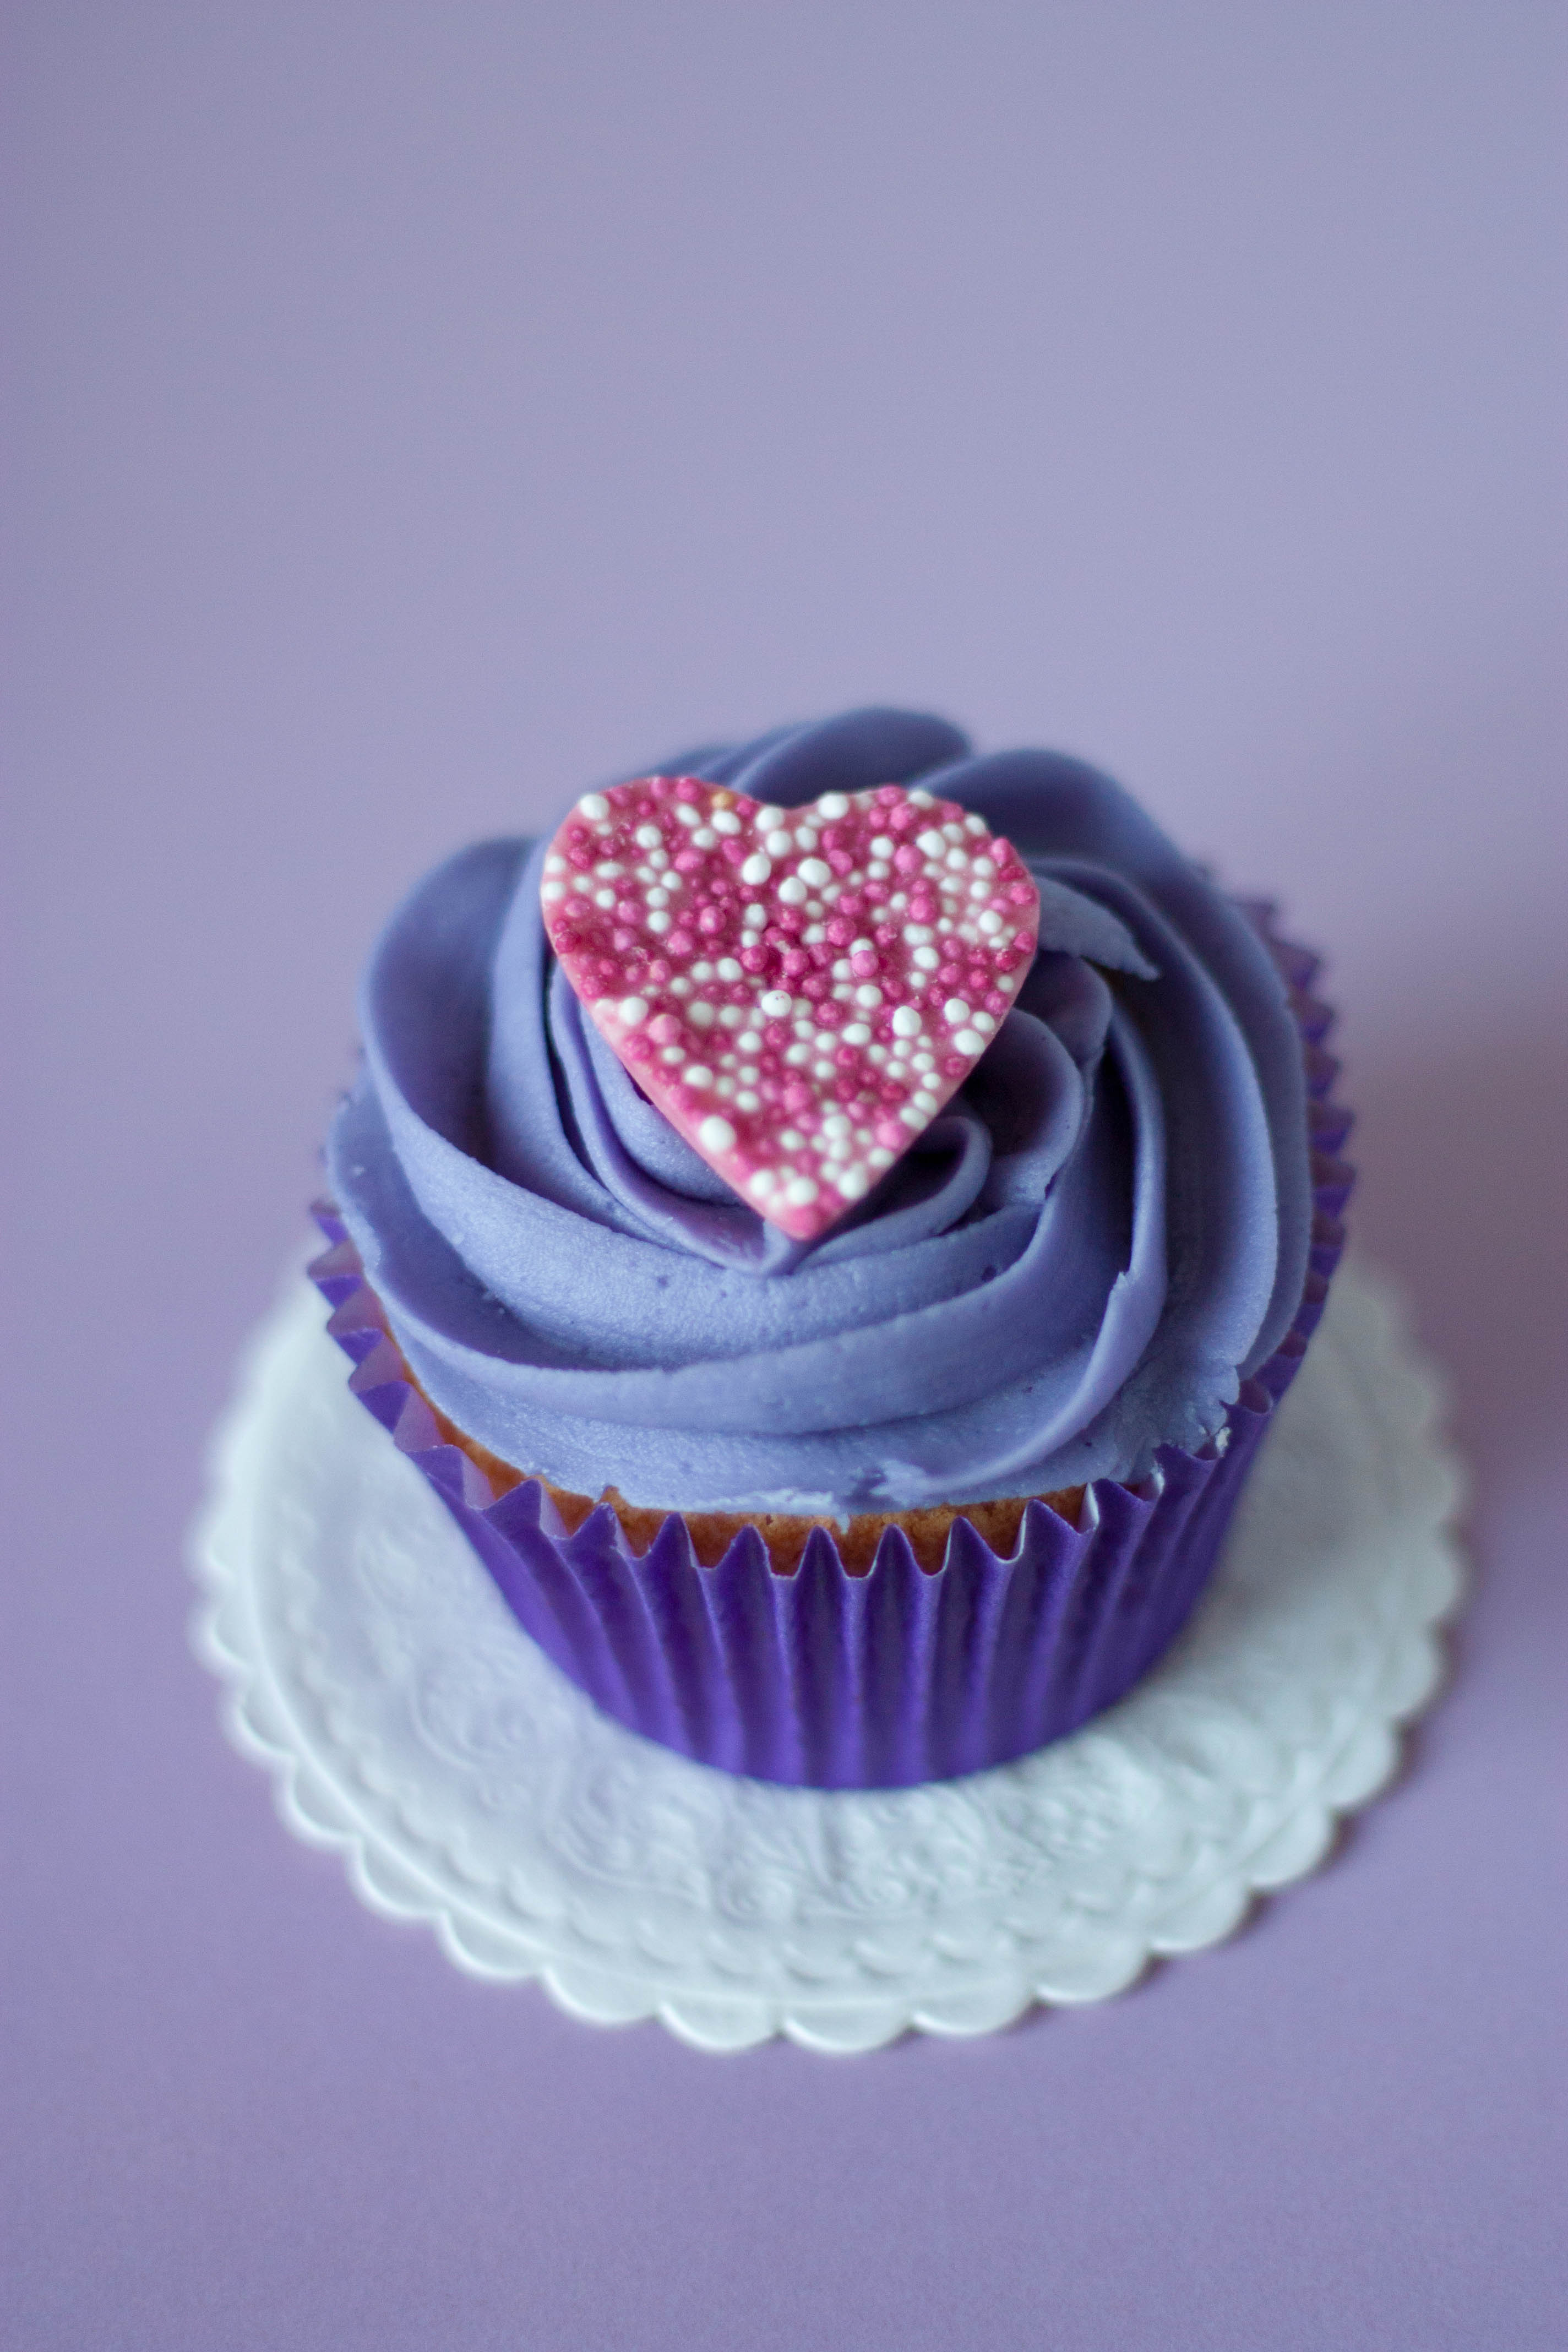
sweet, flower, purple, petal, heart, food, blue, pink, cupcake, dessert, cake, birthday cake, muffin, icing, sweetness, flavor, sugar paste, buttercream, cake decorating